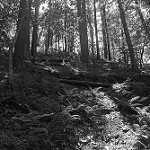
Label: B & W